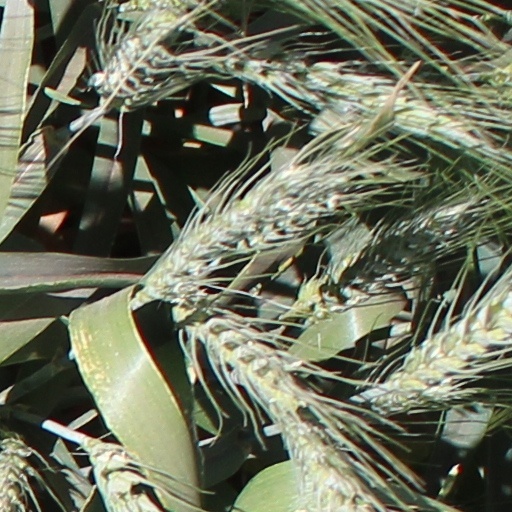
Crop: wheat